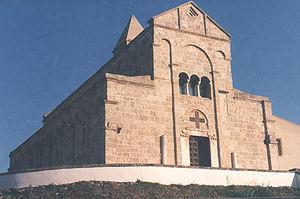
La province d'Oristano est une province italienne de Sardaigne, dont le chef-lieu est la ville d'Oristano.
La liste suivante recense les cathédrales en Italie.